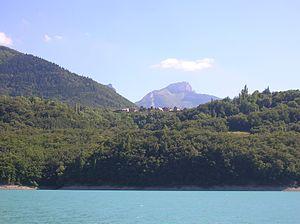
Le lac du Sautet, Ambel et le sommet des Gicons.